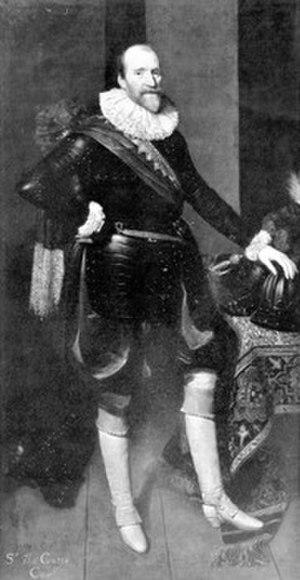
Sir Thomas Gates, est à partir de 1610, le gouverneur de Jamestown, dans la colonie anglaise de Virginie. Son prédécesseur, George Percy, par un leadership inepte, est responsable des vies perdues pendant la période appelée le Starving Time. Gates d'origine anglaise arrive en Virginie pour trouver quelques colons affamés survivants commandés par Percy, et il prend le commandement. Gates a gouverné avec le sous-gouverneur Sir Thomas Dale. Leurs méthodes contrôlées et strictes aident les premières colonies à survivre. Sir Thomas est fait chevalier en 1596 par Robert Devereux, 2e comte d'Essex pour bravoure lors de la prise de Cadix. Son titre de chevalier est ensuite confirmé par la reine Elizabeth I.